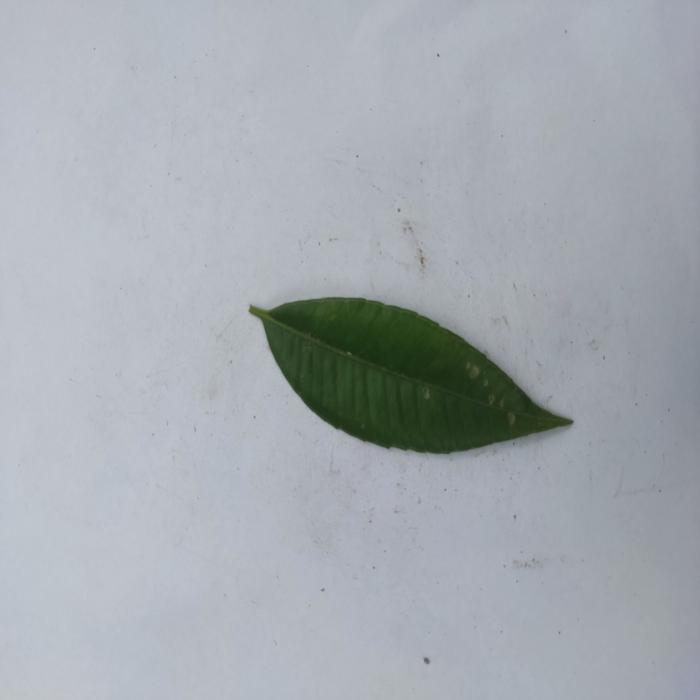
Crop: Hog Plum
Leaf condition: Heathy_Leaf